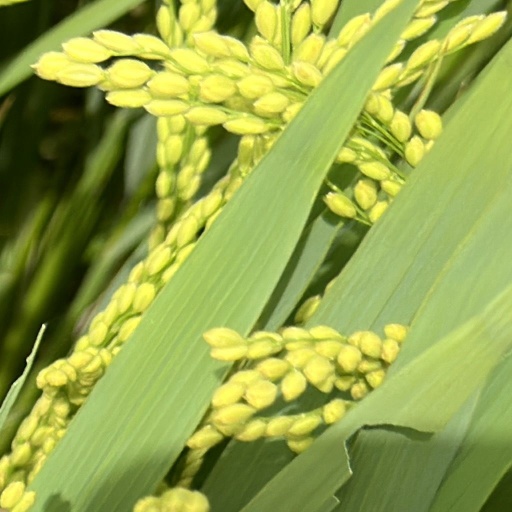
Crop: rice